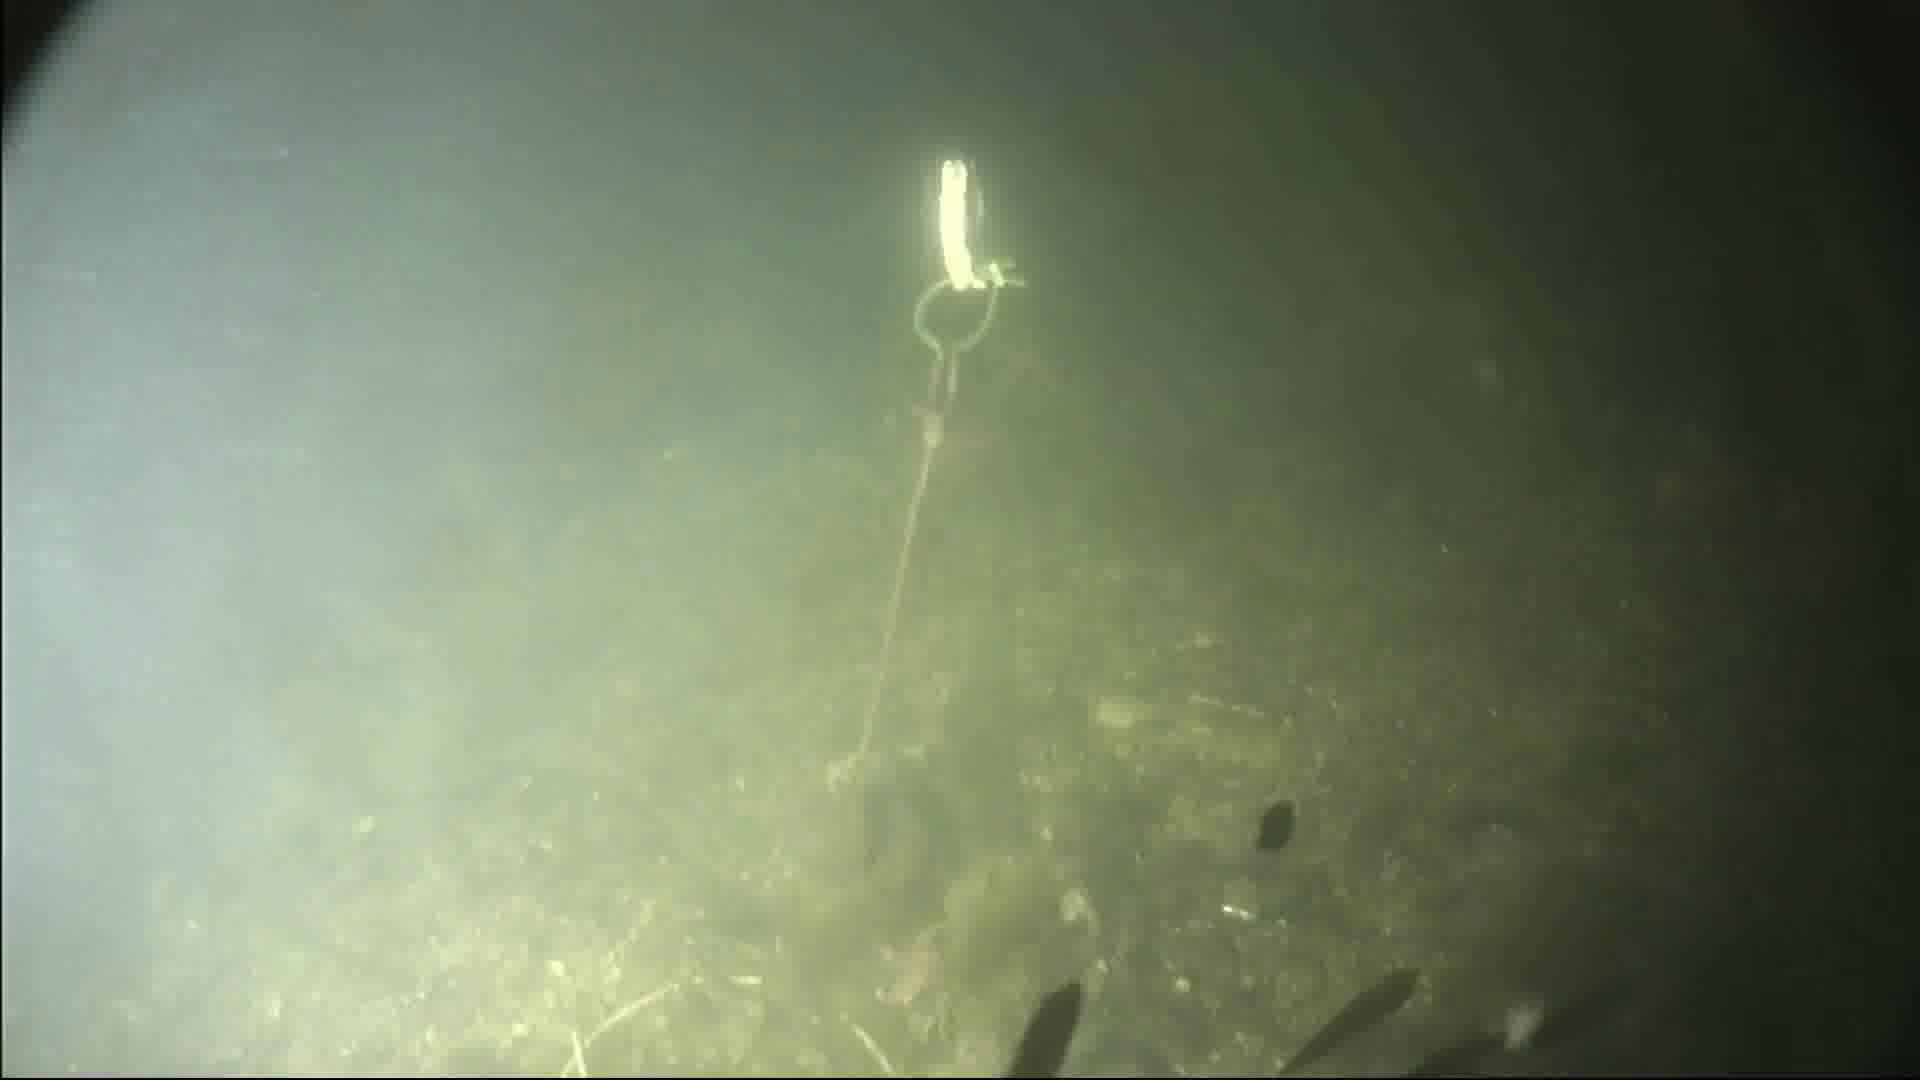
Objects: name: starfish
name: small_fish
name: crab